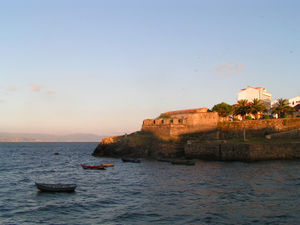
Galicien (Spanien) / Geografi
Finisterre ved den galiciske atlanterhavskyst
Galicien er en selvstyrende enhed i det nordvestlige Spanien. På galicisk hedder regionen Galiza, og brugen af det spanske Galicia opfattes derfor af nationalistiske kræfter i regionen som en accept af den spanske indflydelse i regionen. I følge den spanske konstitution betegnes Galicien som "historisk nationalitet".